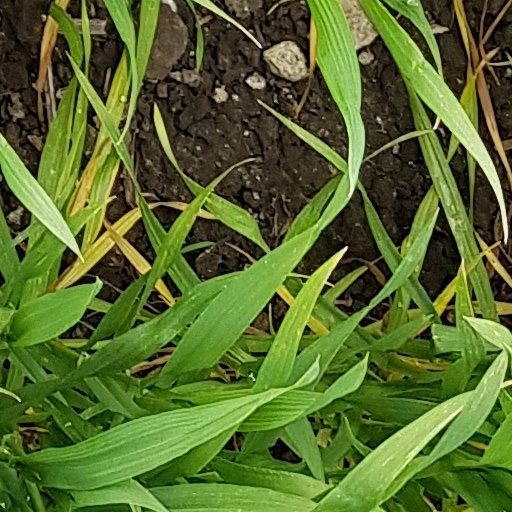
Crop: wheat